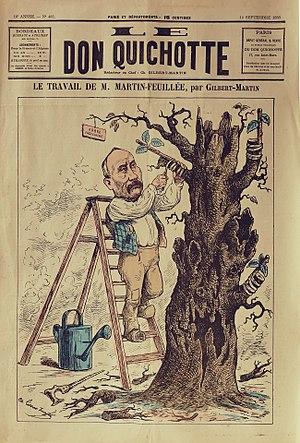
Le Don Quichotte est un hebdomadaire satirique français qui est paru de 1874 à 1893. Créé par Charles Gilbert-Martin, qui en était rédacteur en chef et dessinateur unique, il défendait les idées républicaines.
Félix Martin-Feuillée est un homme politique français né le 25 novembre 1830 à Rennes et décédé le 5 août 1898 à Derval.
L'épuration de la fonction publique par les républicains désigne les mesures politiques prises en France par les républicains entre 1877 et 1883 pour purger l'administration et la justice de leurs membres les plus conservateurs.